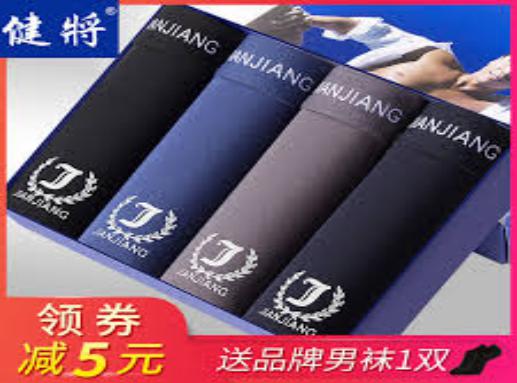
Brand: jianjiang
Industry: Clothes